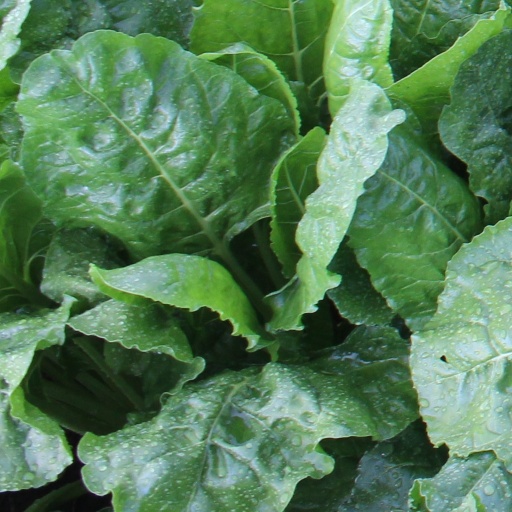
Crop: sugar beet